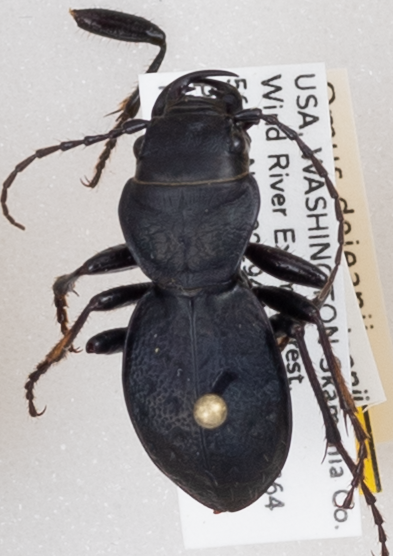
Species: Omus dejeanii
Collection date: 2018-05-22
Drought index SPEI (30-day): -2.09
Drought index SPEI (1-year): -0.39
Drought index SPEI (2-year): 0.71